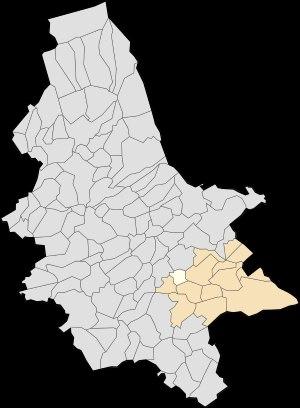
Inghem est depuis le 1ᵉʳ septembre 2016 une commune déléguée de Bellinghem et une ancienne commune française située dans le département du Pas-de-Calais en région Hauts-de-France.